Phú Vang district

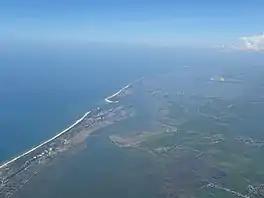
Tam Giang–Cau Hai lagoon

Phú Vang is located in Thừa Thiên Huế province, North Central Coast of Vietnam. It covers a total area of . Phú Vang borders the district of Hương Thủy on the west, Phú Lộc district on the south, Huế to the north and the South China Sea on the east. Phú Vang has long coastline and the area of the water surface is . Phú Vang is home to many lagoons such as Tam Giang–Cau Hai lagoon.